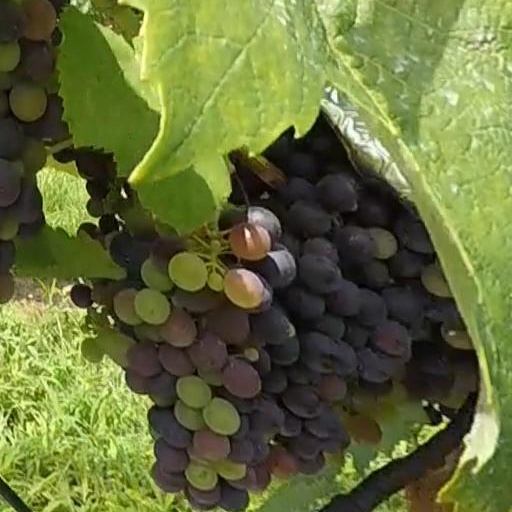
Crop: grape